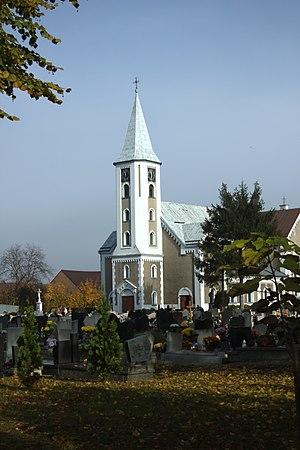
La gmina de Kuźnia Raciborska est une commune urbaine-rurale de la voïvodie de Silésie et du powiat de Racibórz. Elle s'étend sur 126,84 km² et comptait 12 165 habitants en 2006. Son siège est la ville de Kuźnia Raciborska qui se situe à environ 16 kilomètres au nord de Racibórz et à 50 kilomètres à l'ouest de Katowice.